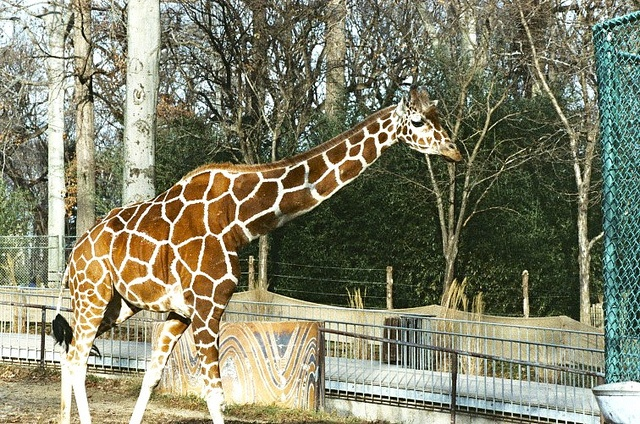
A tall giraffe standing next to a tree filled park.
a very large giraffes standing next to a fence
A giraffe in a fenced in area around trees.
A giraffe walking around in the yard near a fence.
A giraffe walking around in a zoo pin.